Justin Welby

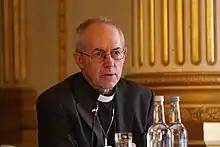
Welby in 2015

In a 12 July 2013 interview with "The Daily Telegraph", Welby addressed questions about his religion. His answers included the following: